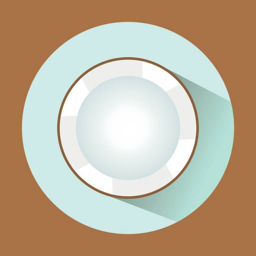
illustration of half a coconut flat isolated vector art illustration